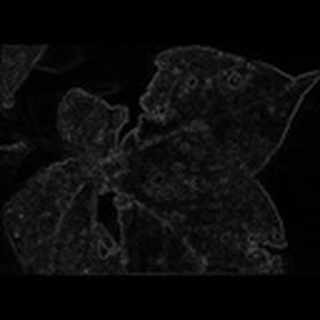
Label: cotton_bacterial_blight